Isle of Oxney

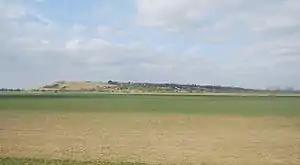
Looking towards the Isle of Oxney

Isle of Oxney is an area in Kent, England, close to the boundary with East Sussex.